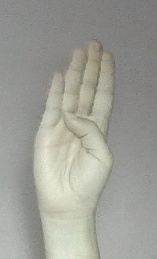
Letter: kaaf